Question: Please indicate a possible affordance area of hold_cup that can be used for holding
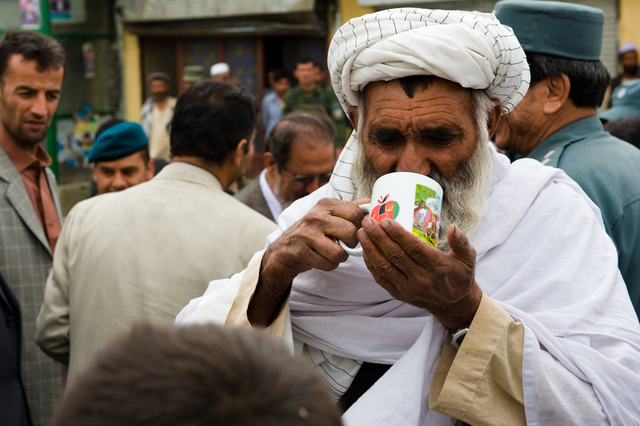
Answer: [330.5, 163.5, 452.5, 264.5]